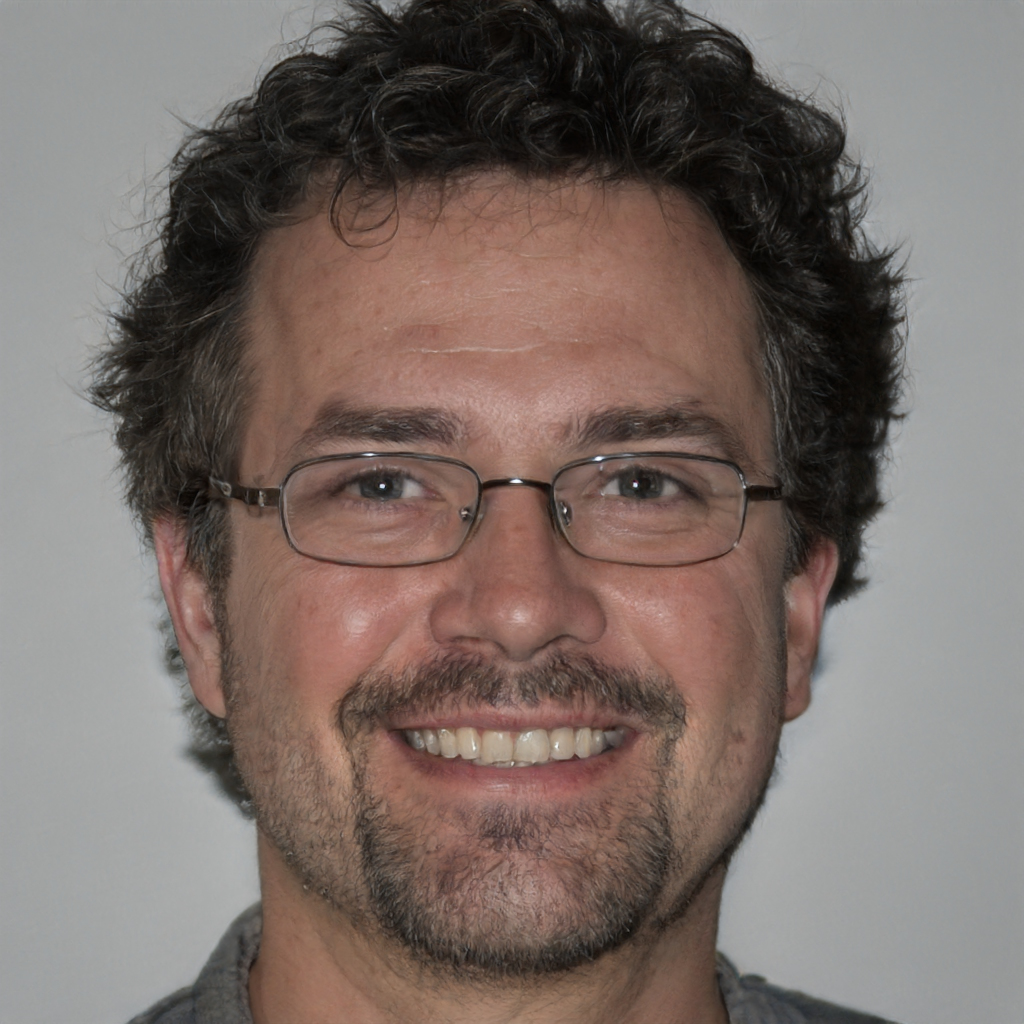
Label: No Watermark